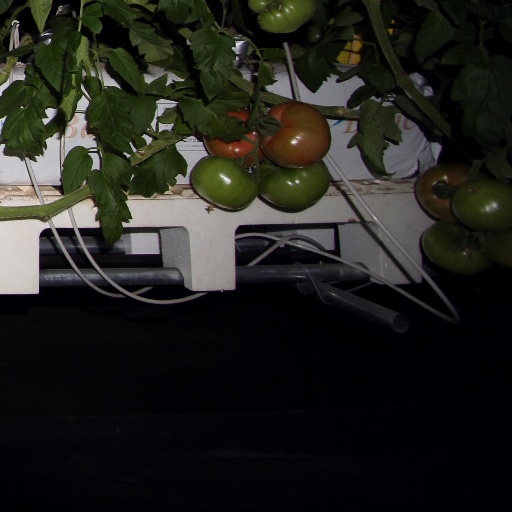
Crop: tomato